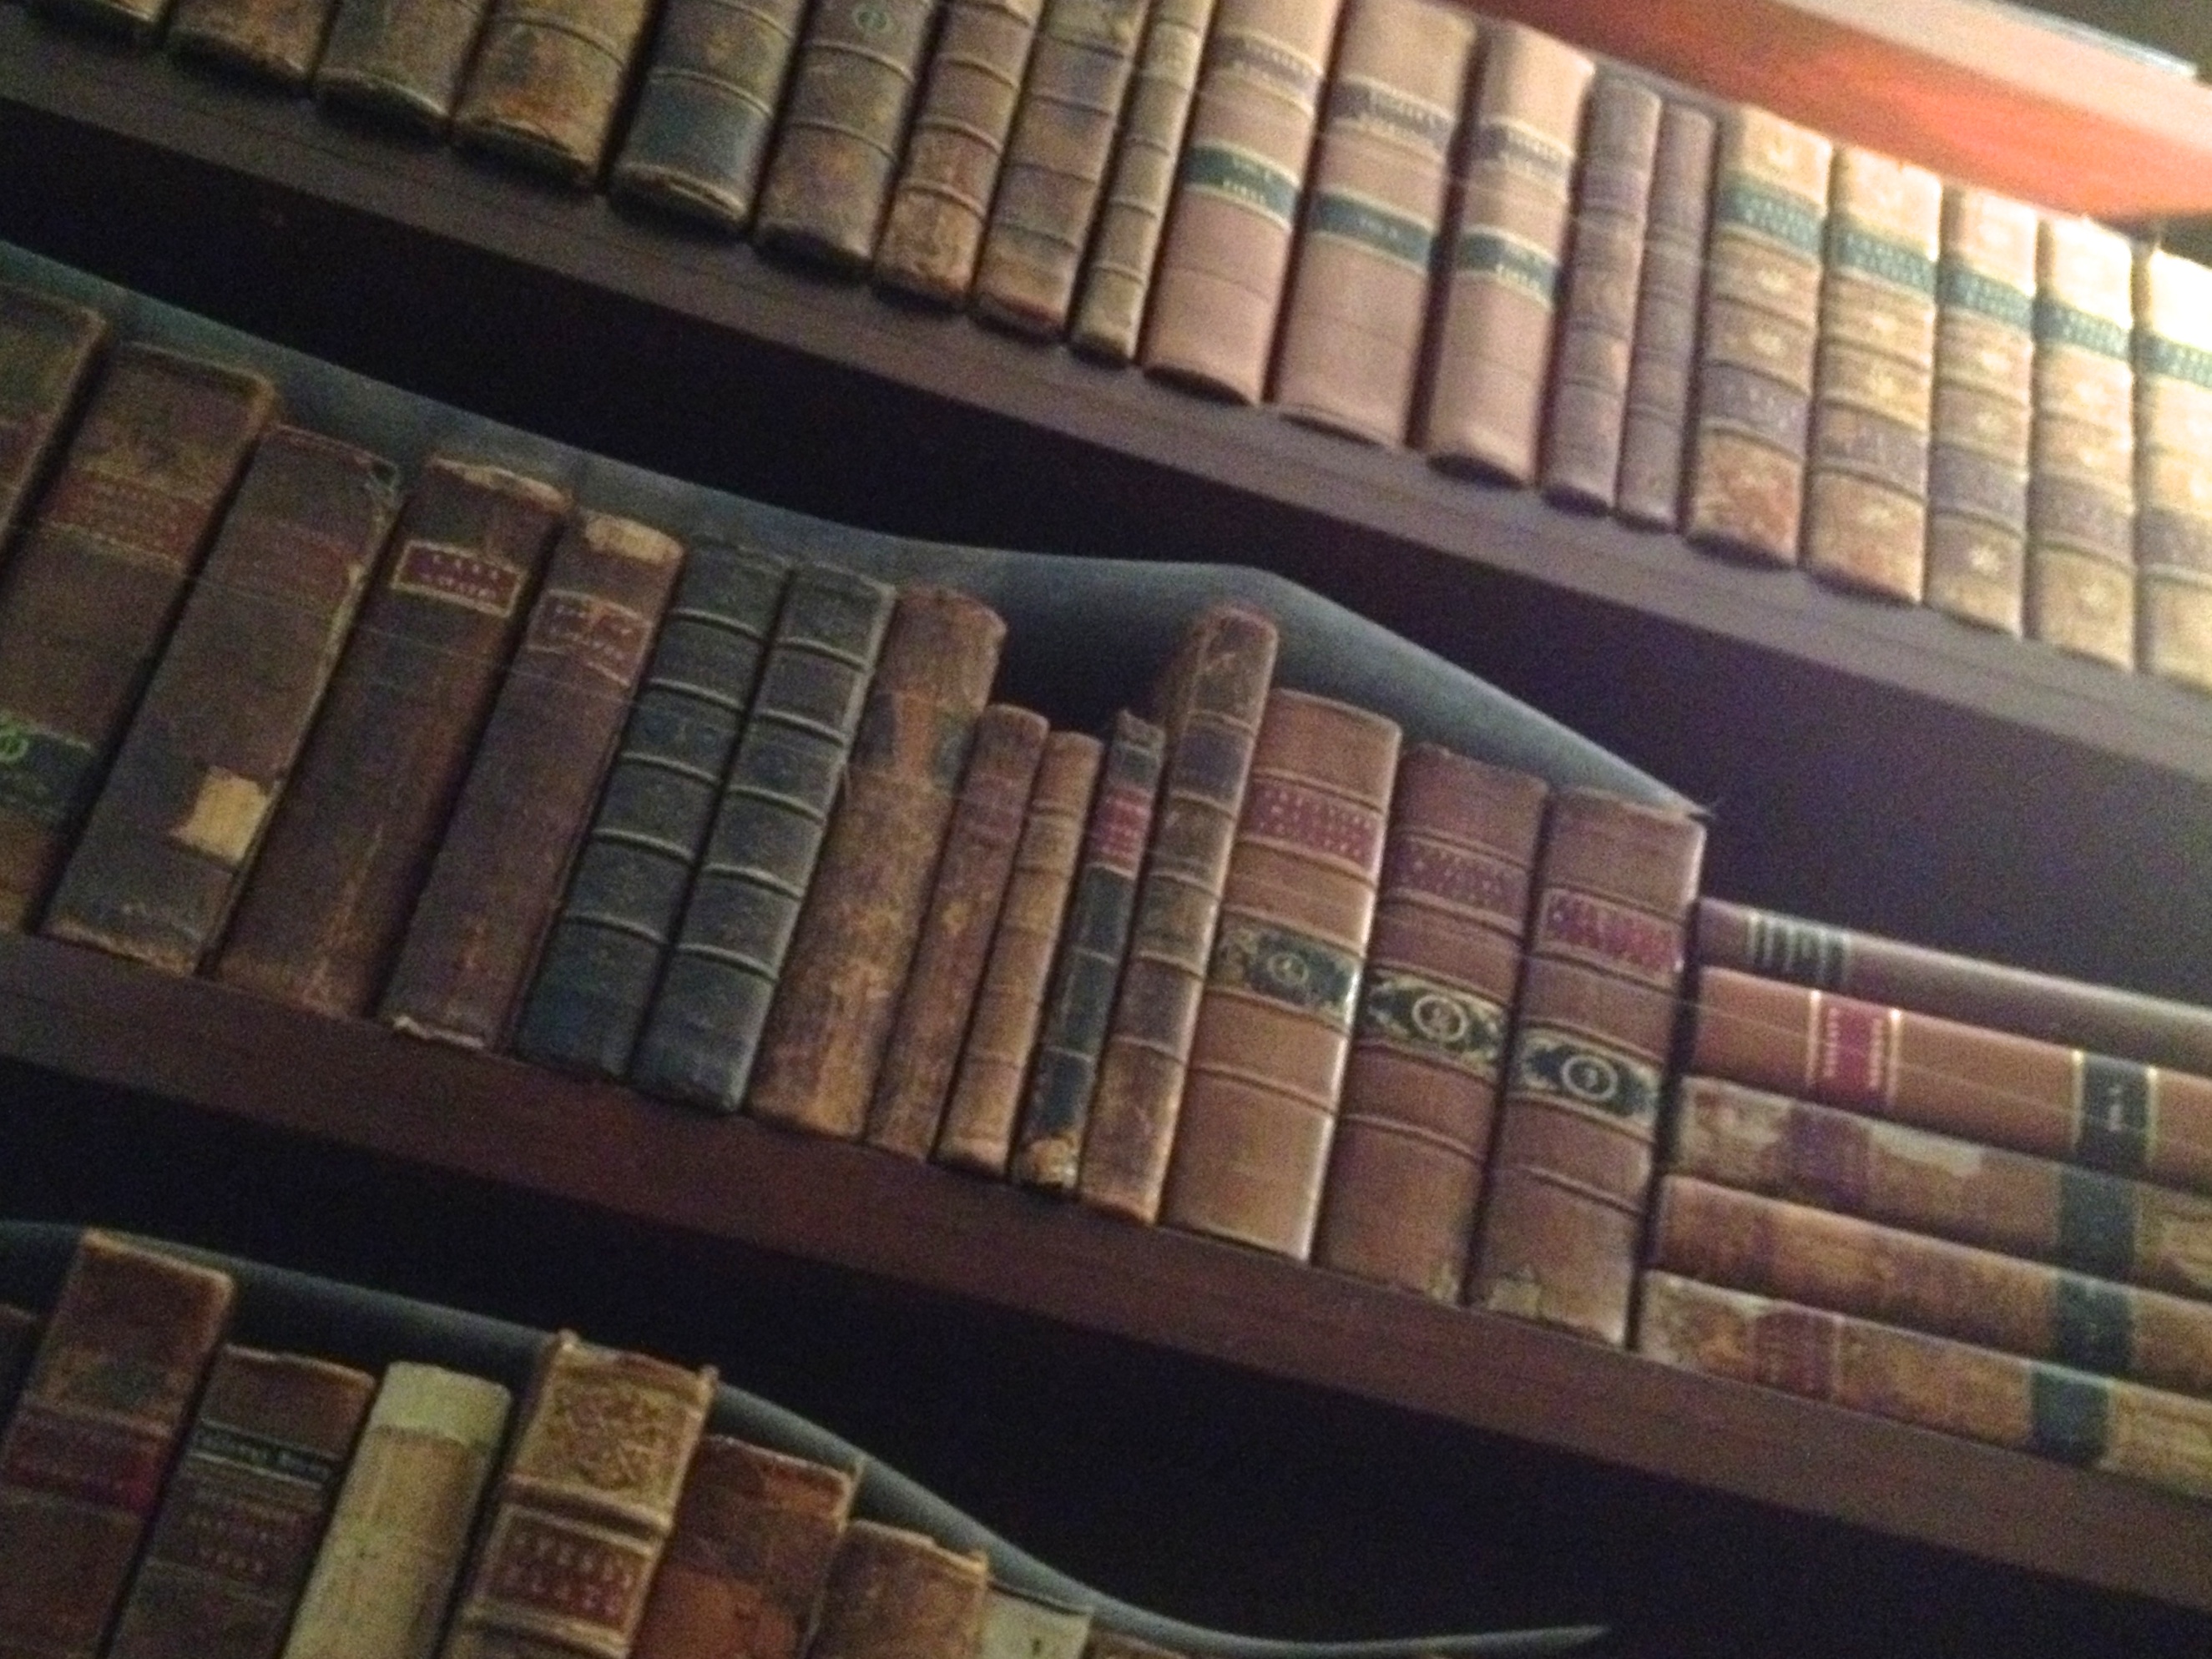
cash, library, inventory